Carl Johnson (Grand Theft Auto)

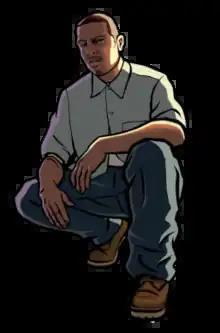
Carl Johnson's official artwork

Carl Johnson, also known as "CJ", is a fictional character and the playable protagonist of the 2004 video game "", the fifth main installment in Rockstar Games's "Grand Theft Auto" series. He is voiced by Young Maylay, who also served as the likeness for the character and provided some motion capture.